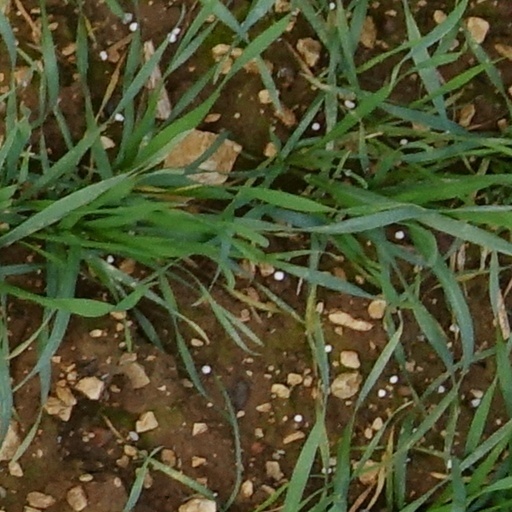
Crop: wheat